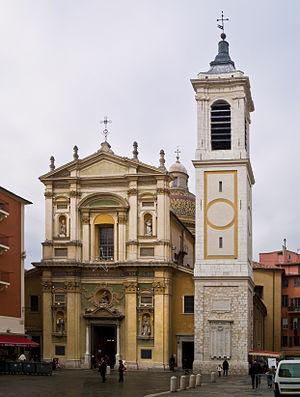
La cathédrale Sainte-Réparate de Nice, sur la Côte d’Azur (Alpes-Maritimes, Provence-Alpes-Côte d’Azur, France).
Les listes suivantes recensent les cathédrales catholiques de France.
La cathédrale Sainte-Réparate de Nice est une cathédrale catholique romaine édifiée dans le Vieux-Nice, dont le bâtiment actuel est construit entre 1650 et 1699, année de sa consécration. Elle est le siège du diocèse de Nice.
Il existe 171 basiliques mineures en France.
Jean Mouisset, né le 29 avril 1909 à Sète et mort le 4 juin 1993 à Nice, est un prélat catholique français, évêque de Nice de 1963 à 1984.